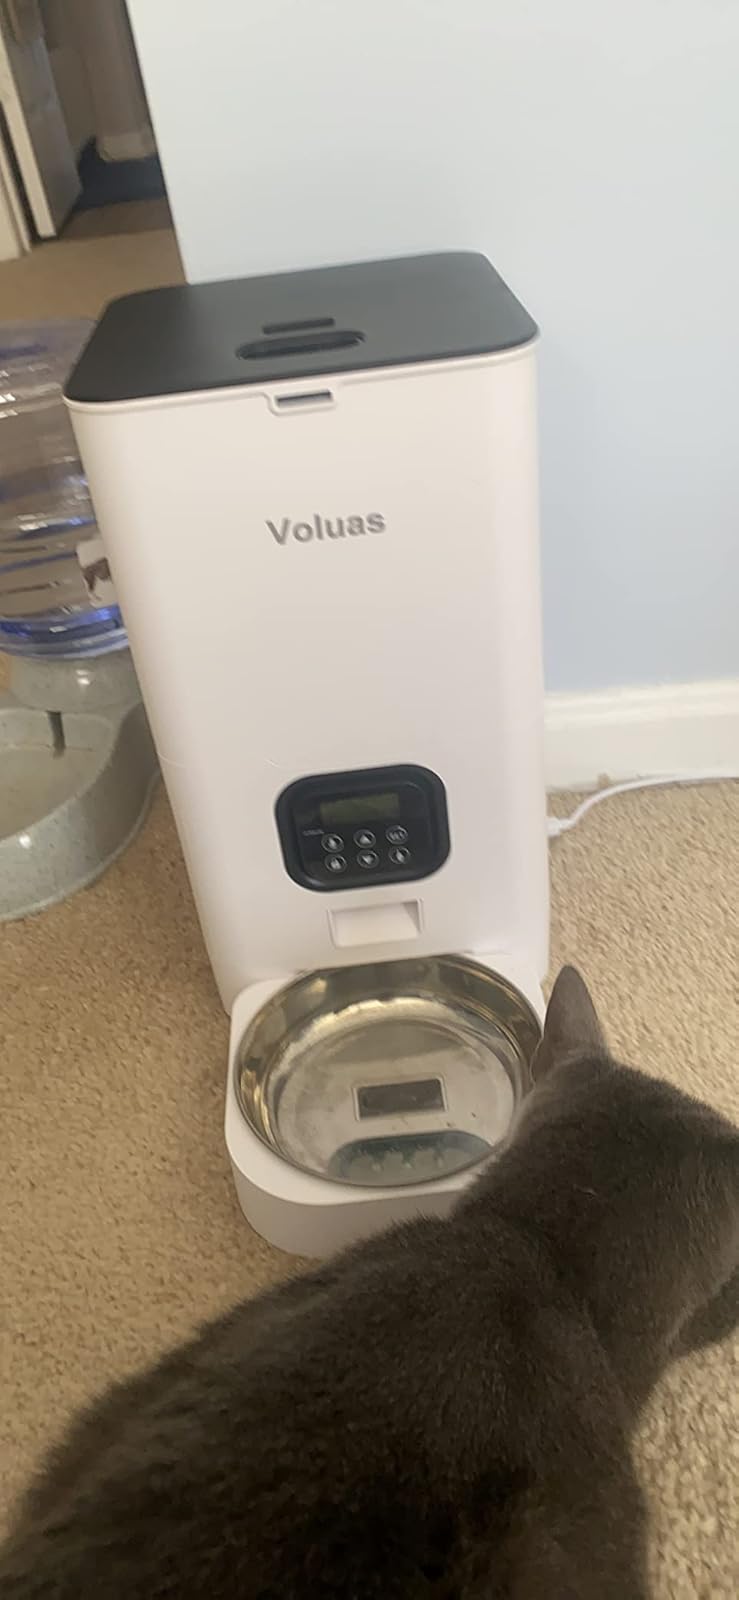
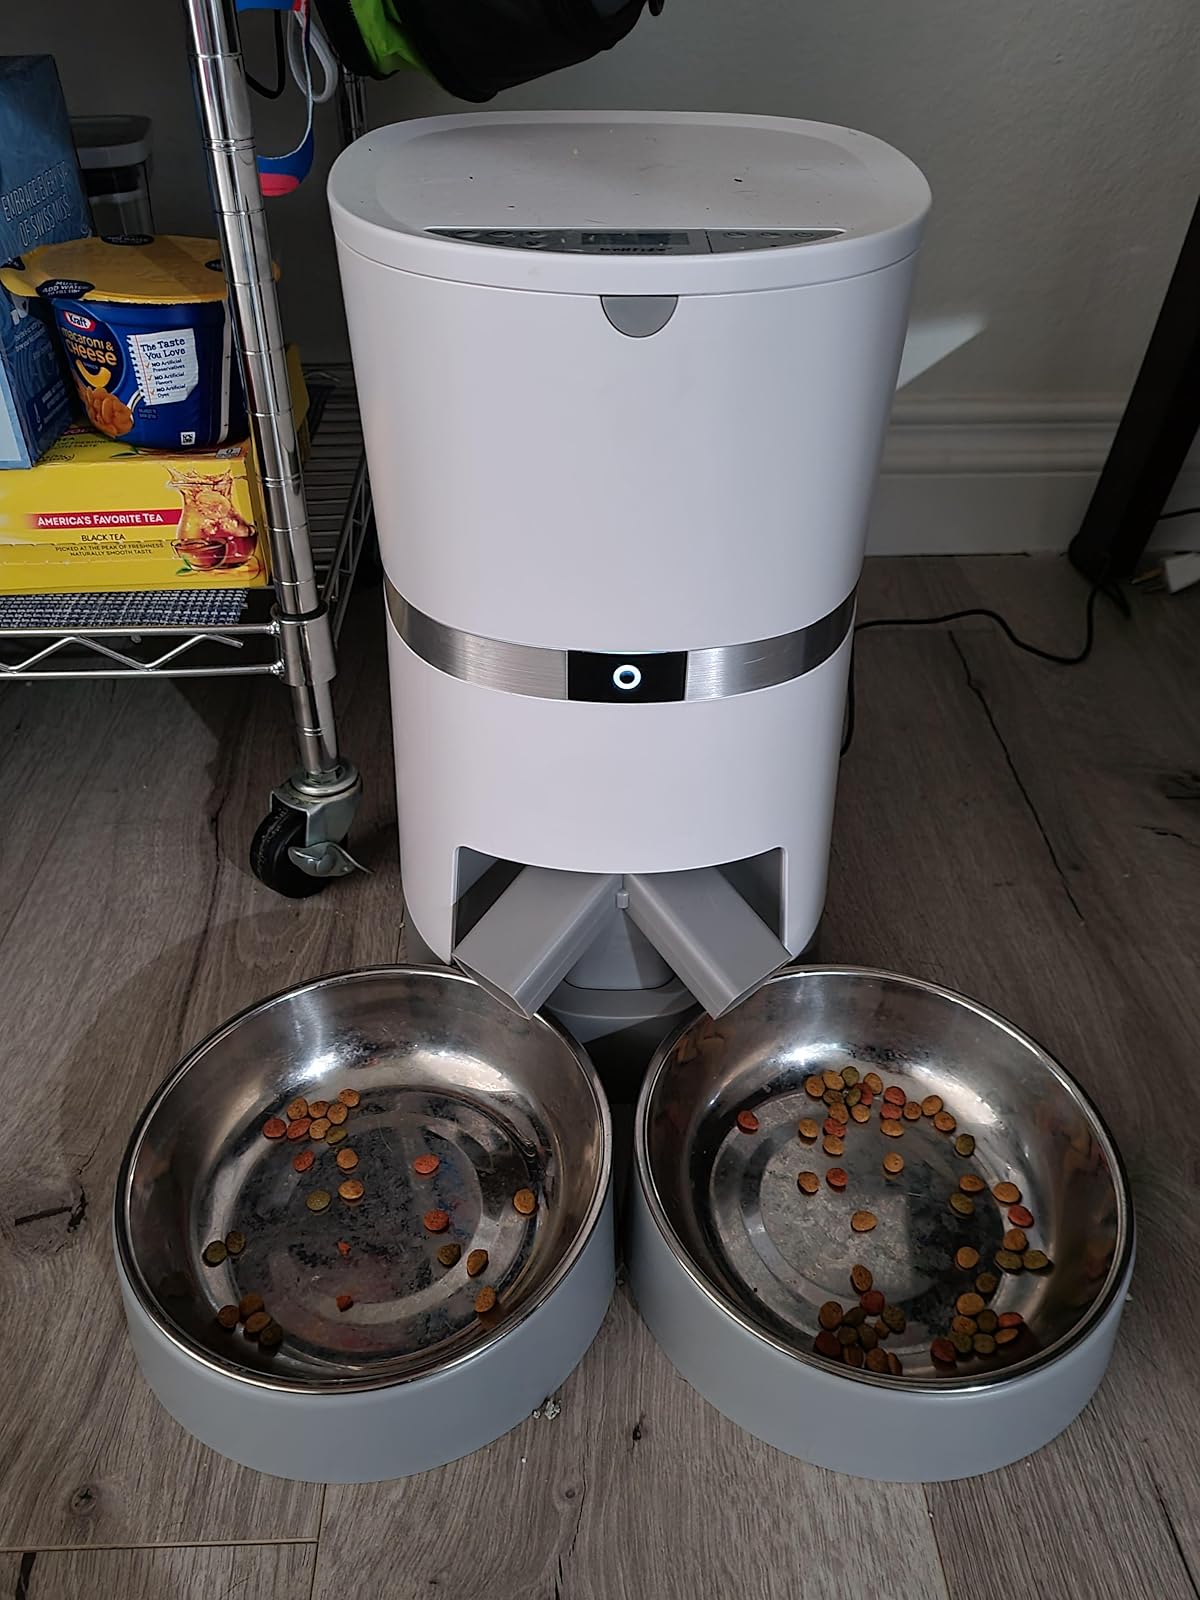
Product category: items_feeder
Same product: no